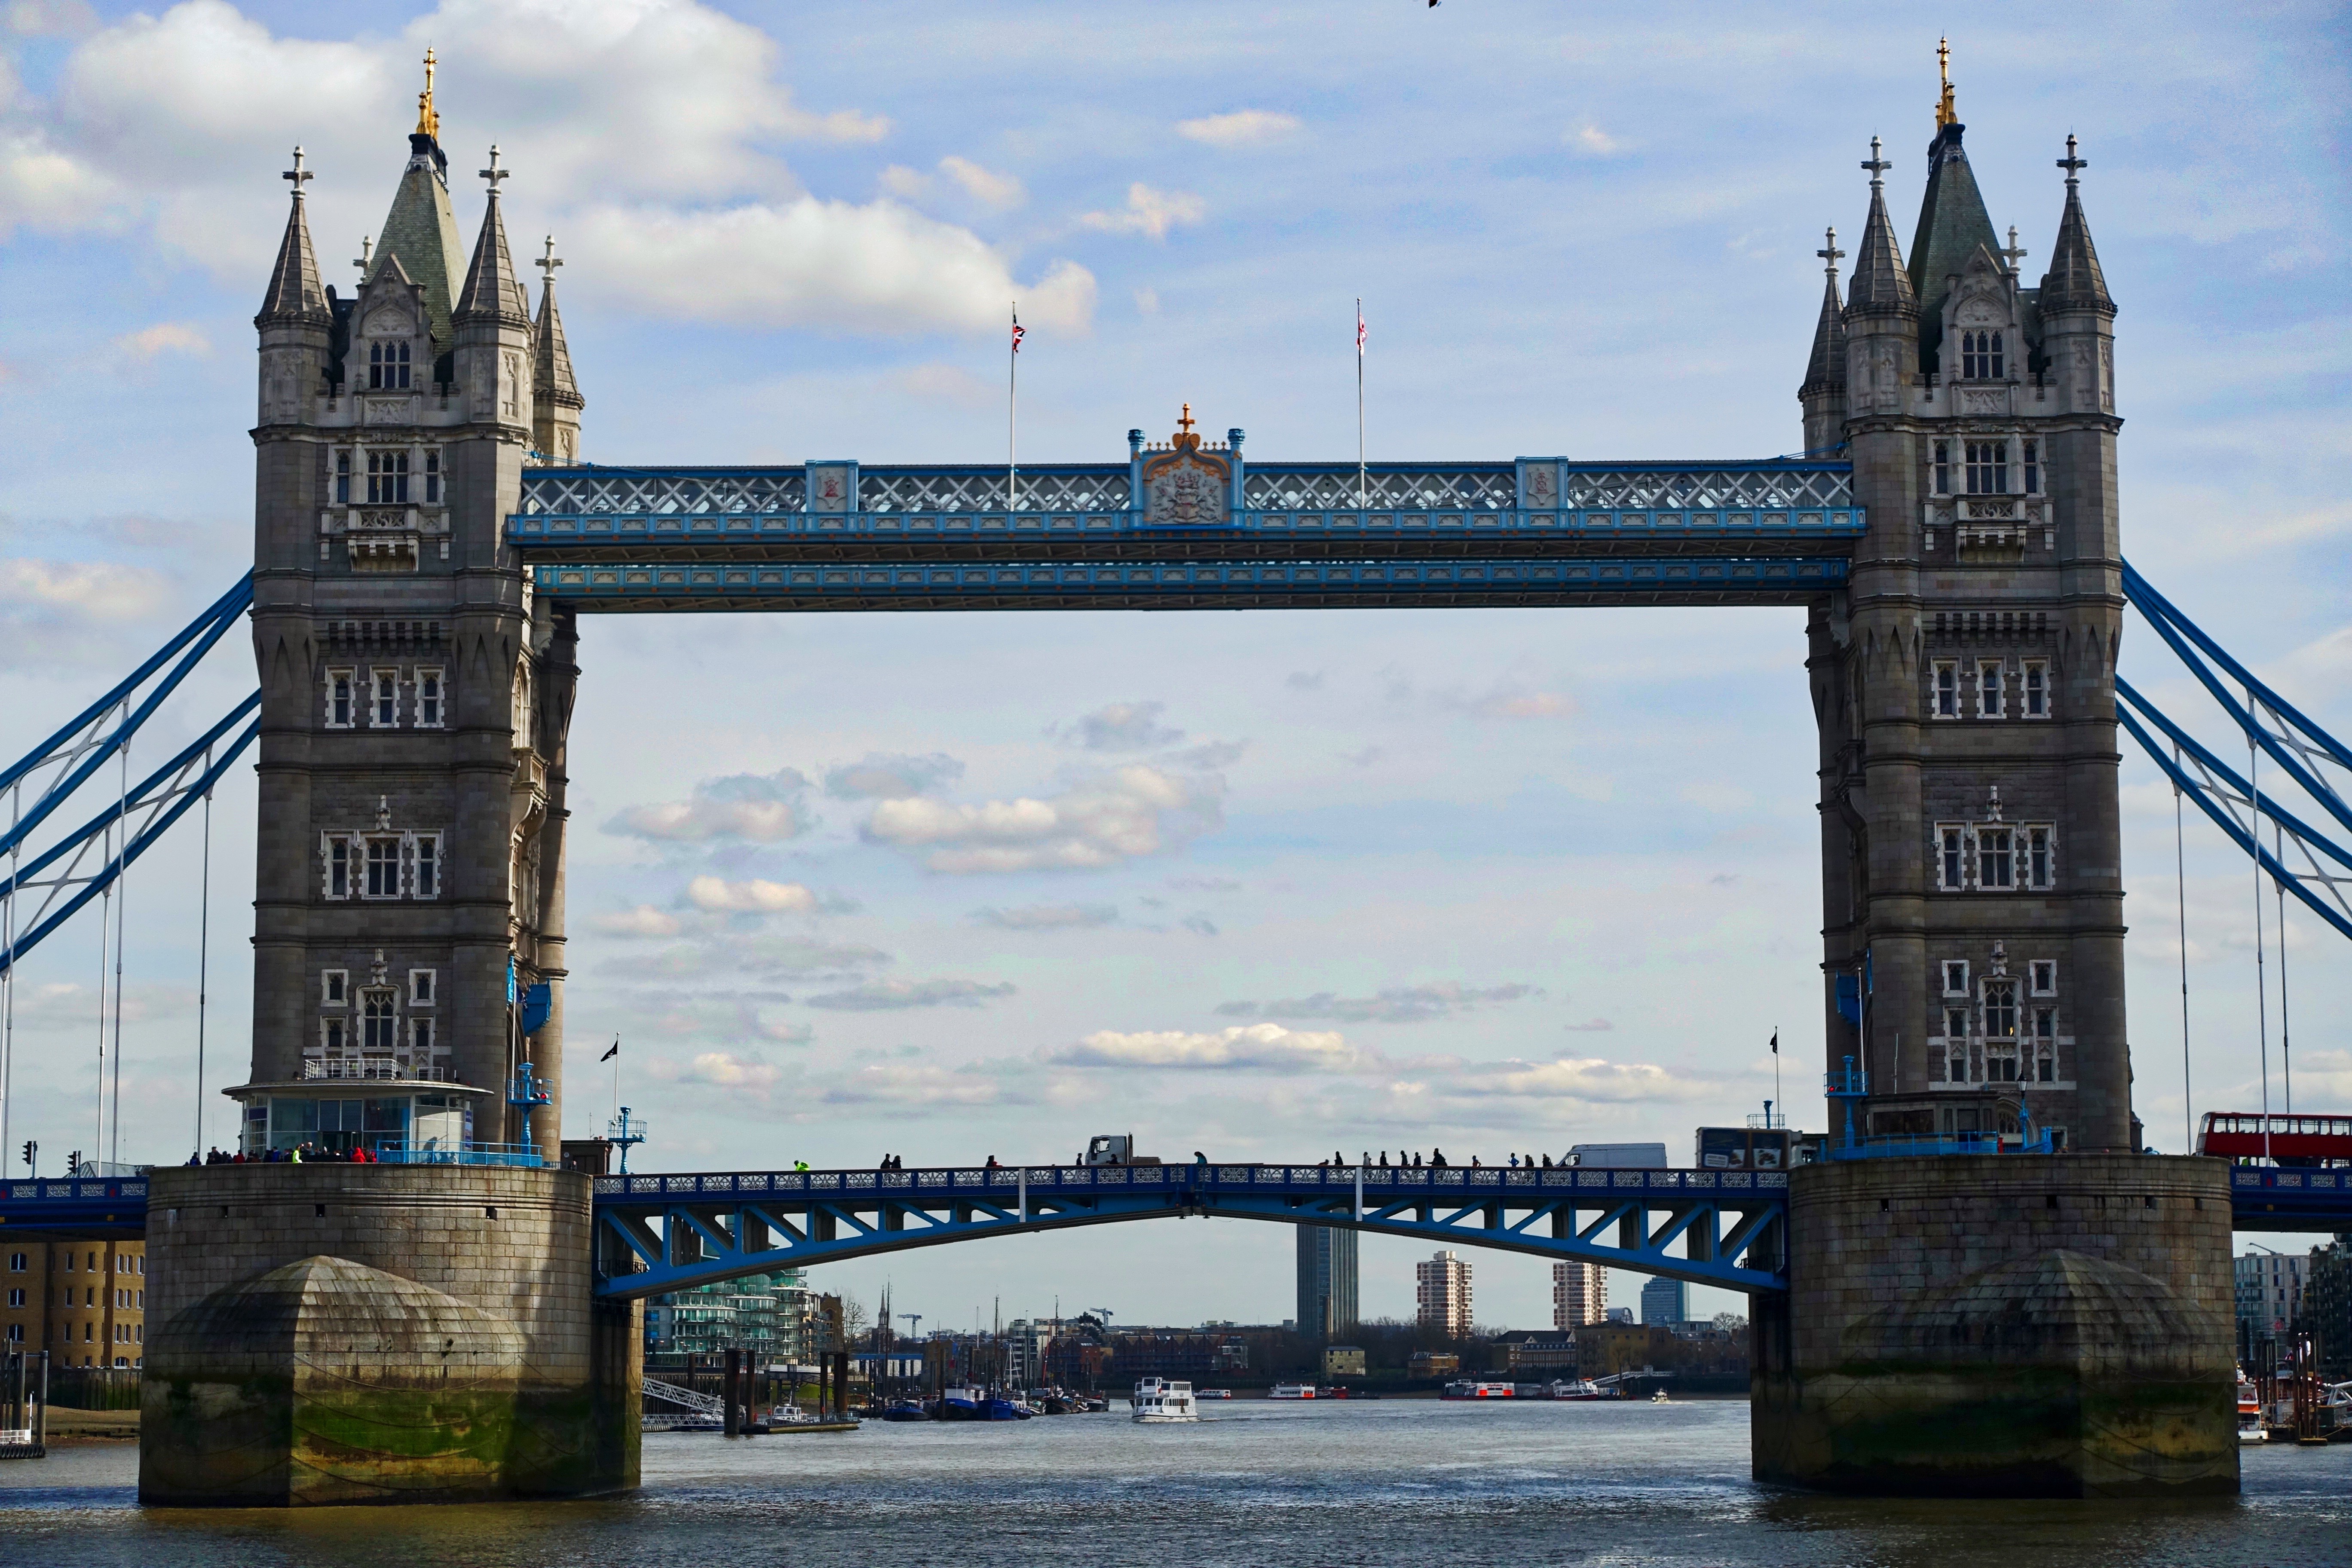
architecture, bridge, skyline, city, river, cityscape, downtown, transport, arch, tower, landmark, attraction, tourism, waterway, london bridge, famous, thames, tours, urban area